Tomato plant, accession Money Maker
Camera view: horizontal (90 deg, fisheye); turntable rotation: 150 degrees
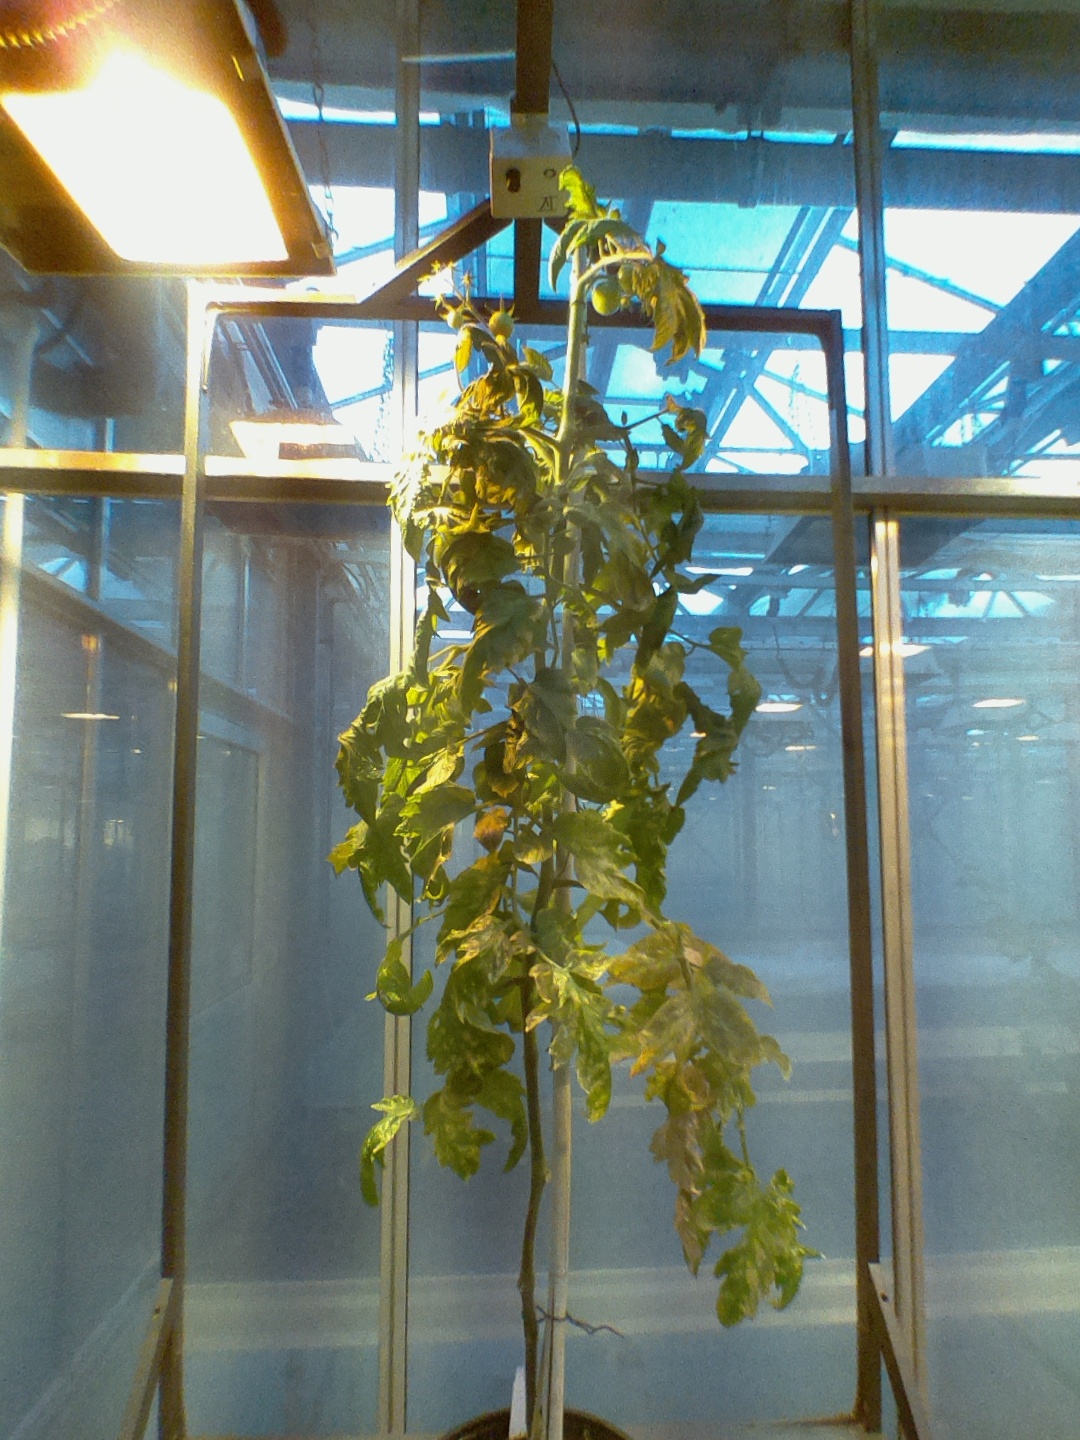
BBCH growth stage 79: 90% -100% of final fruit size